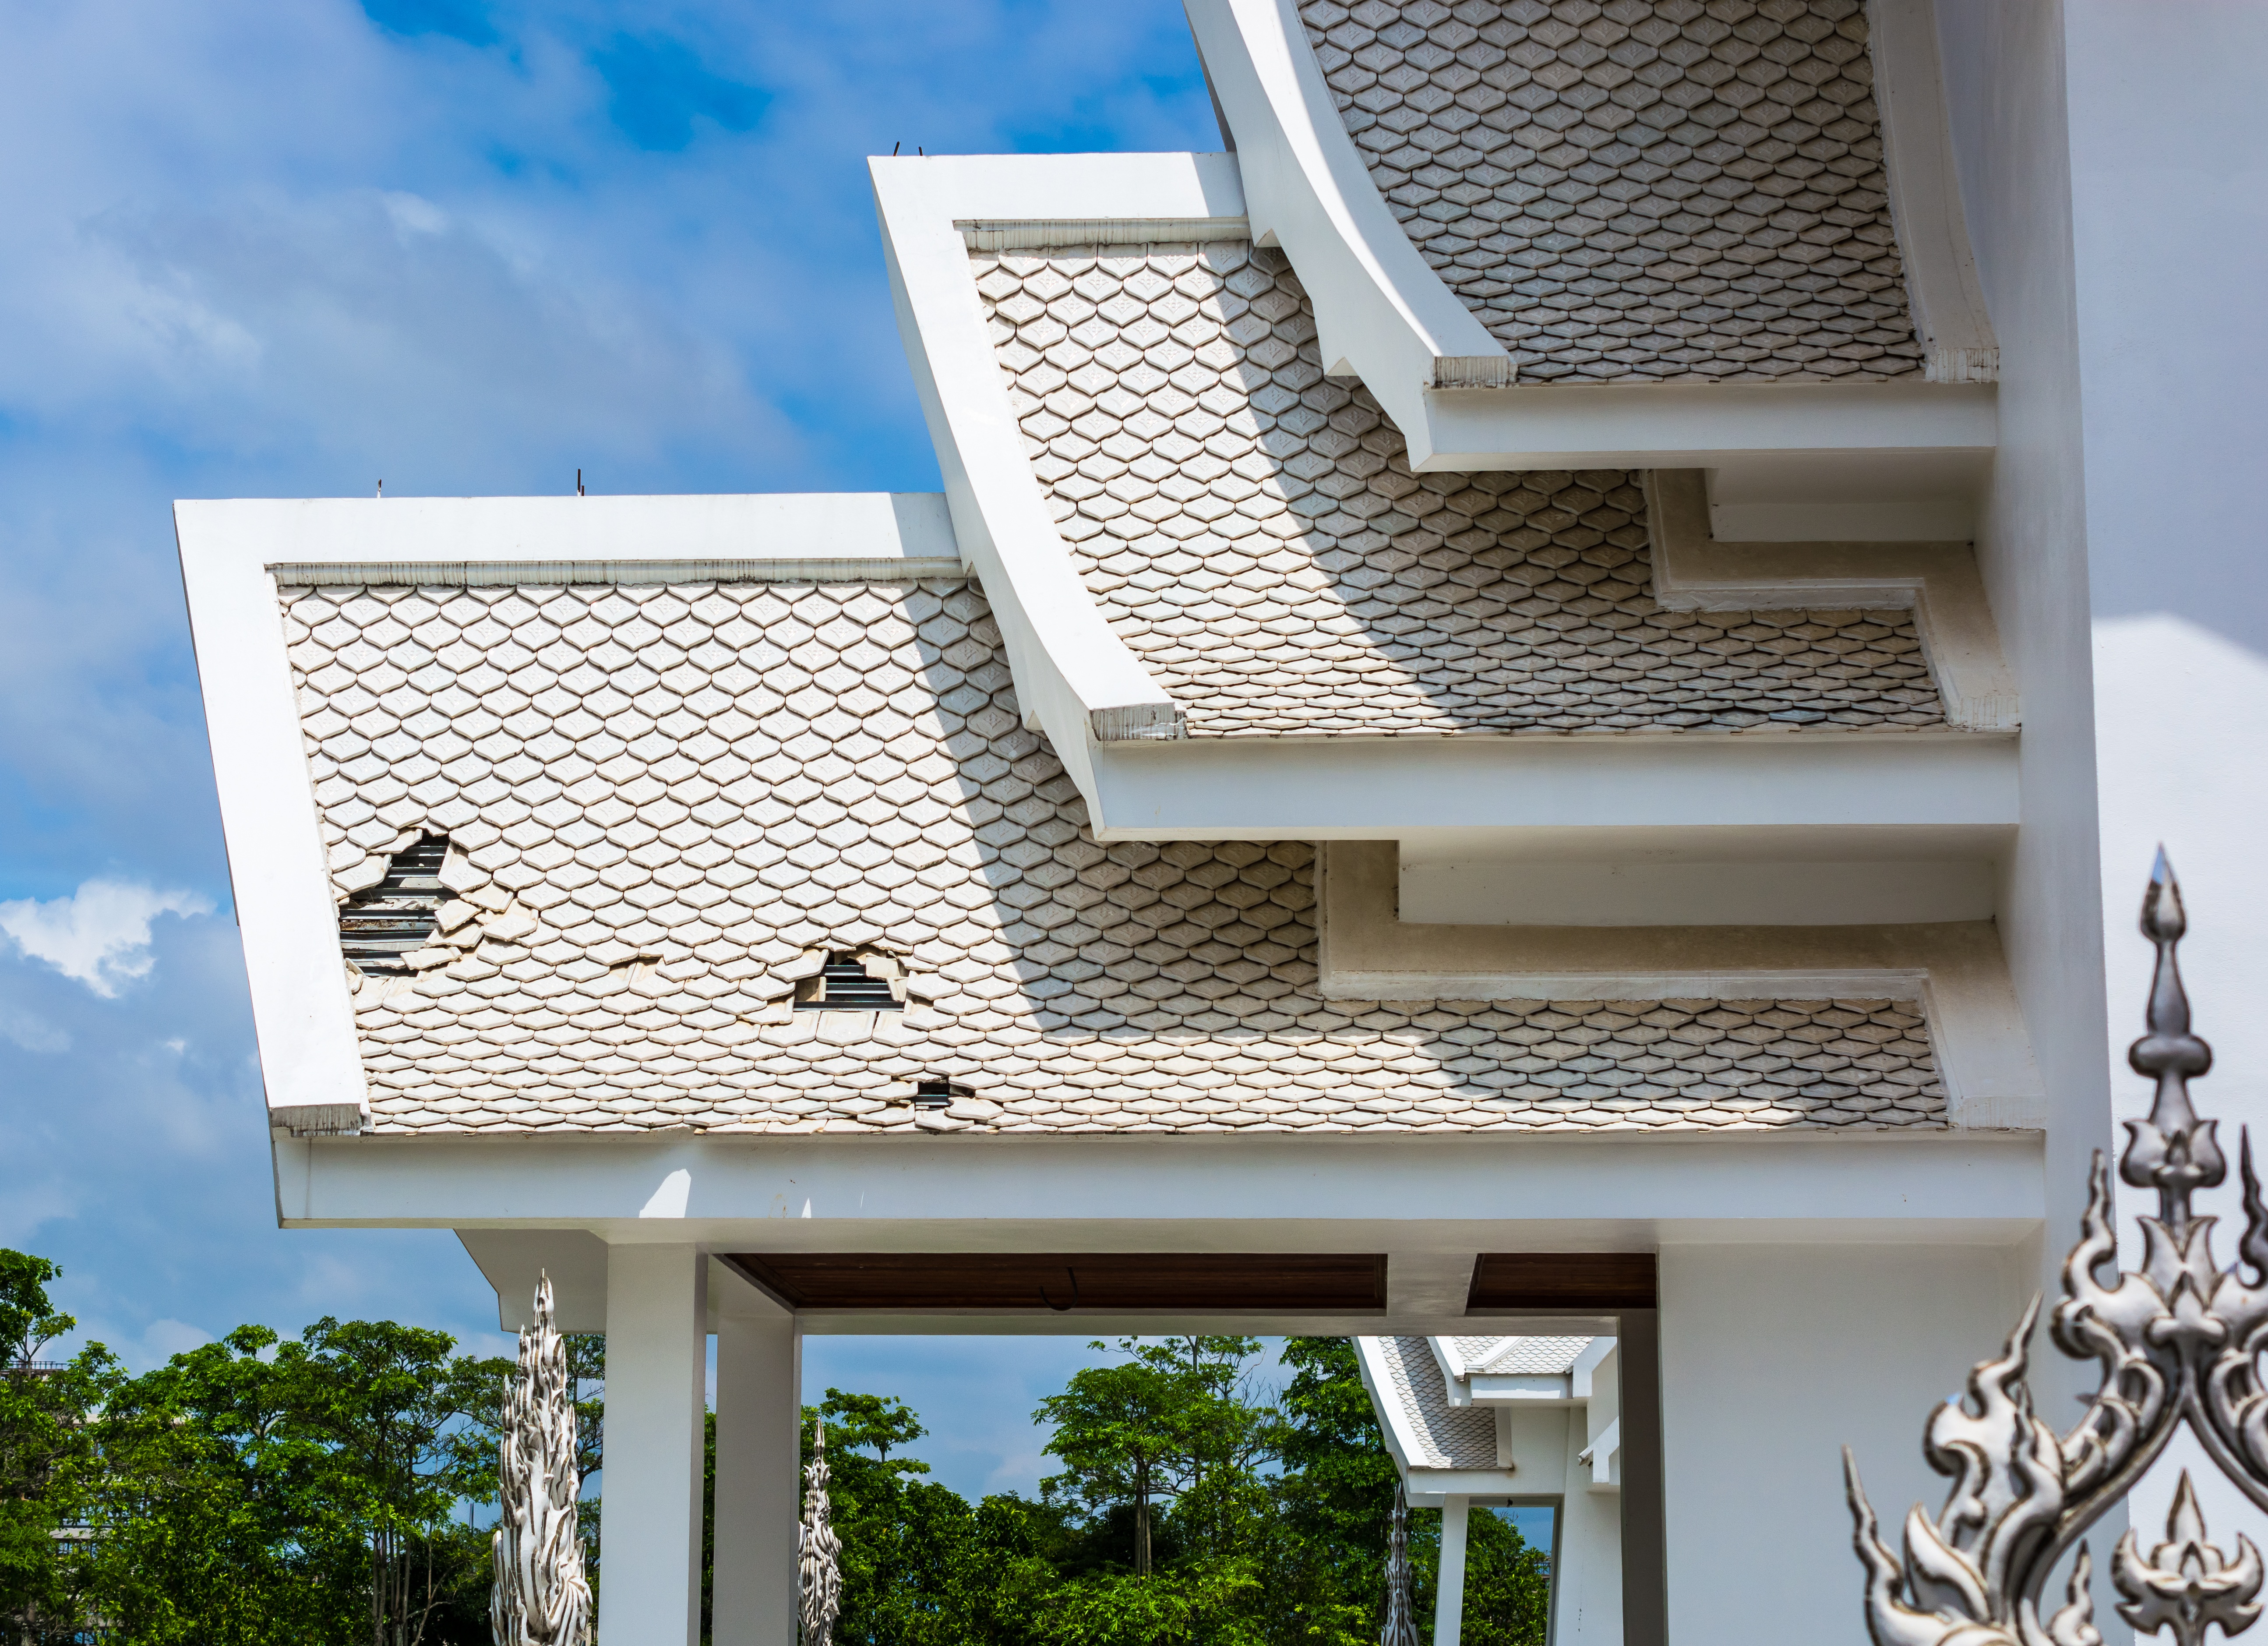
architecture, house, window, roof, home, asia, facade, thailand, chiang rai, design, daylighting, white temple, residential area, outdoor structure, after the earthquake